Wesley Bolin Memorial Plaza

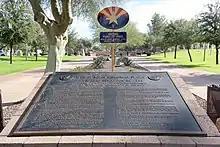
Panorama of numerous memorial stones in Wesley Bolin Memorial Plaza

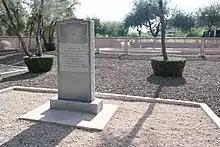
Veterans of World War I Memorial

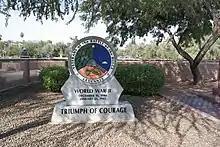
Veterans of the Battle of the Bulge Memorial

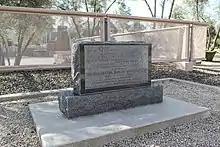
The Reverend Dr. Martin Luther King Jr. Memorial

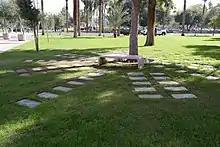
Murdered Children Memorial

The plaza is home to 30 memorials to individuals, organizations, and events. Among the memorials is one dedicated to the 158th Infantry Regiment, the state's oldest National Guard unit; it is based on a captured Japanese monument in the Philippines. Another includes the mast, anchor, and a gun of the battleship "Arizona""." Other memorials commemorate World War I, World War II, the Vietnam War, the Korean War and Desert Storm. A monument to the United States Bill of Rights is said to be the first erected to that purpose. Some memorials have caused considerable controversy.